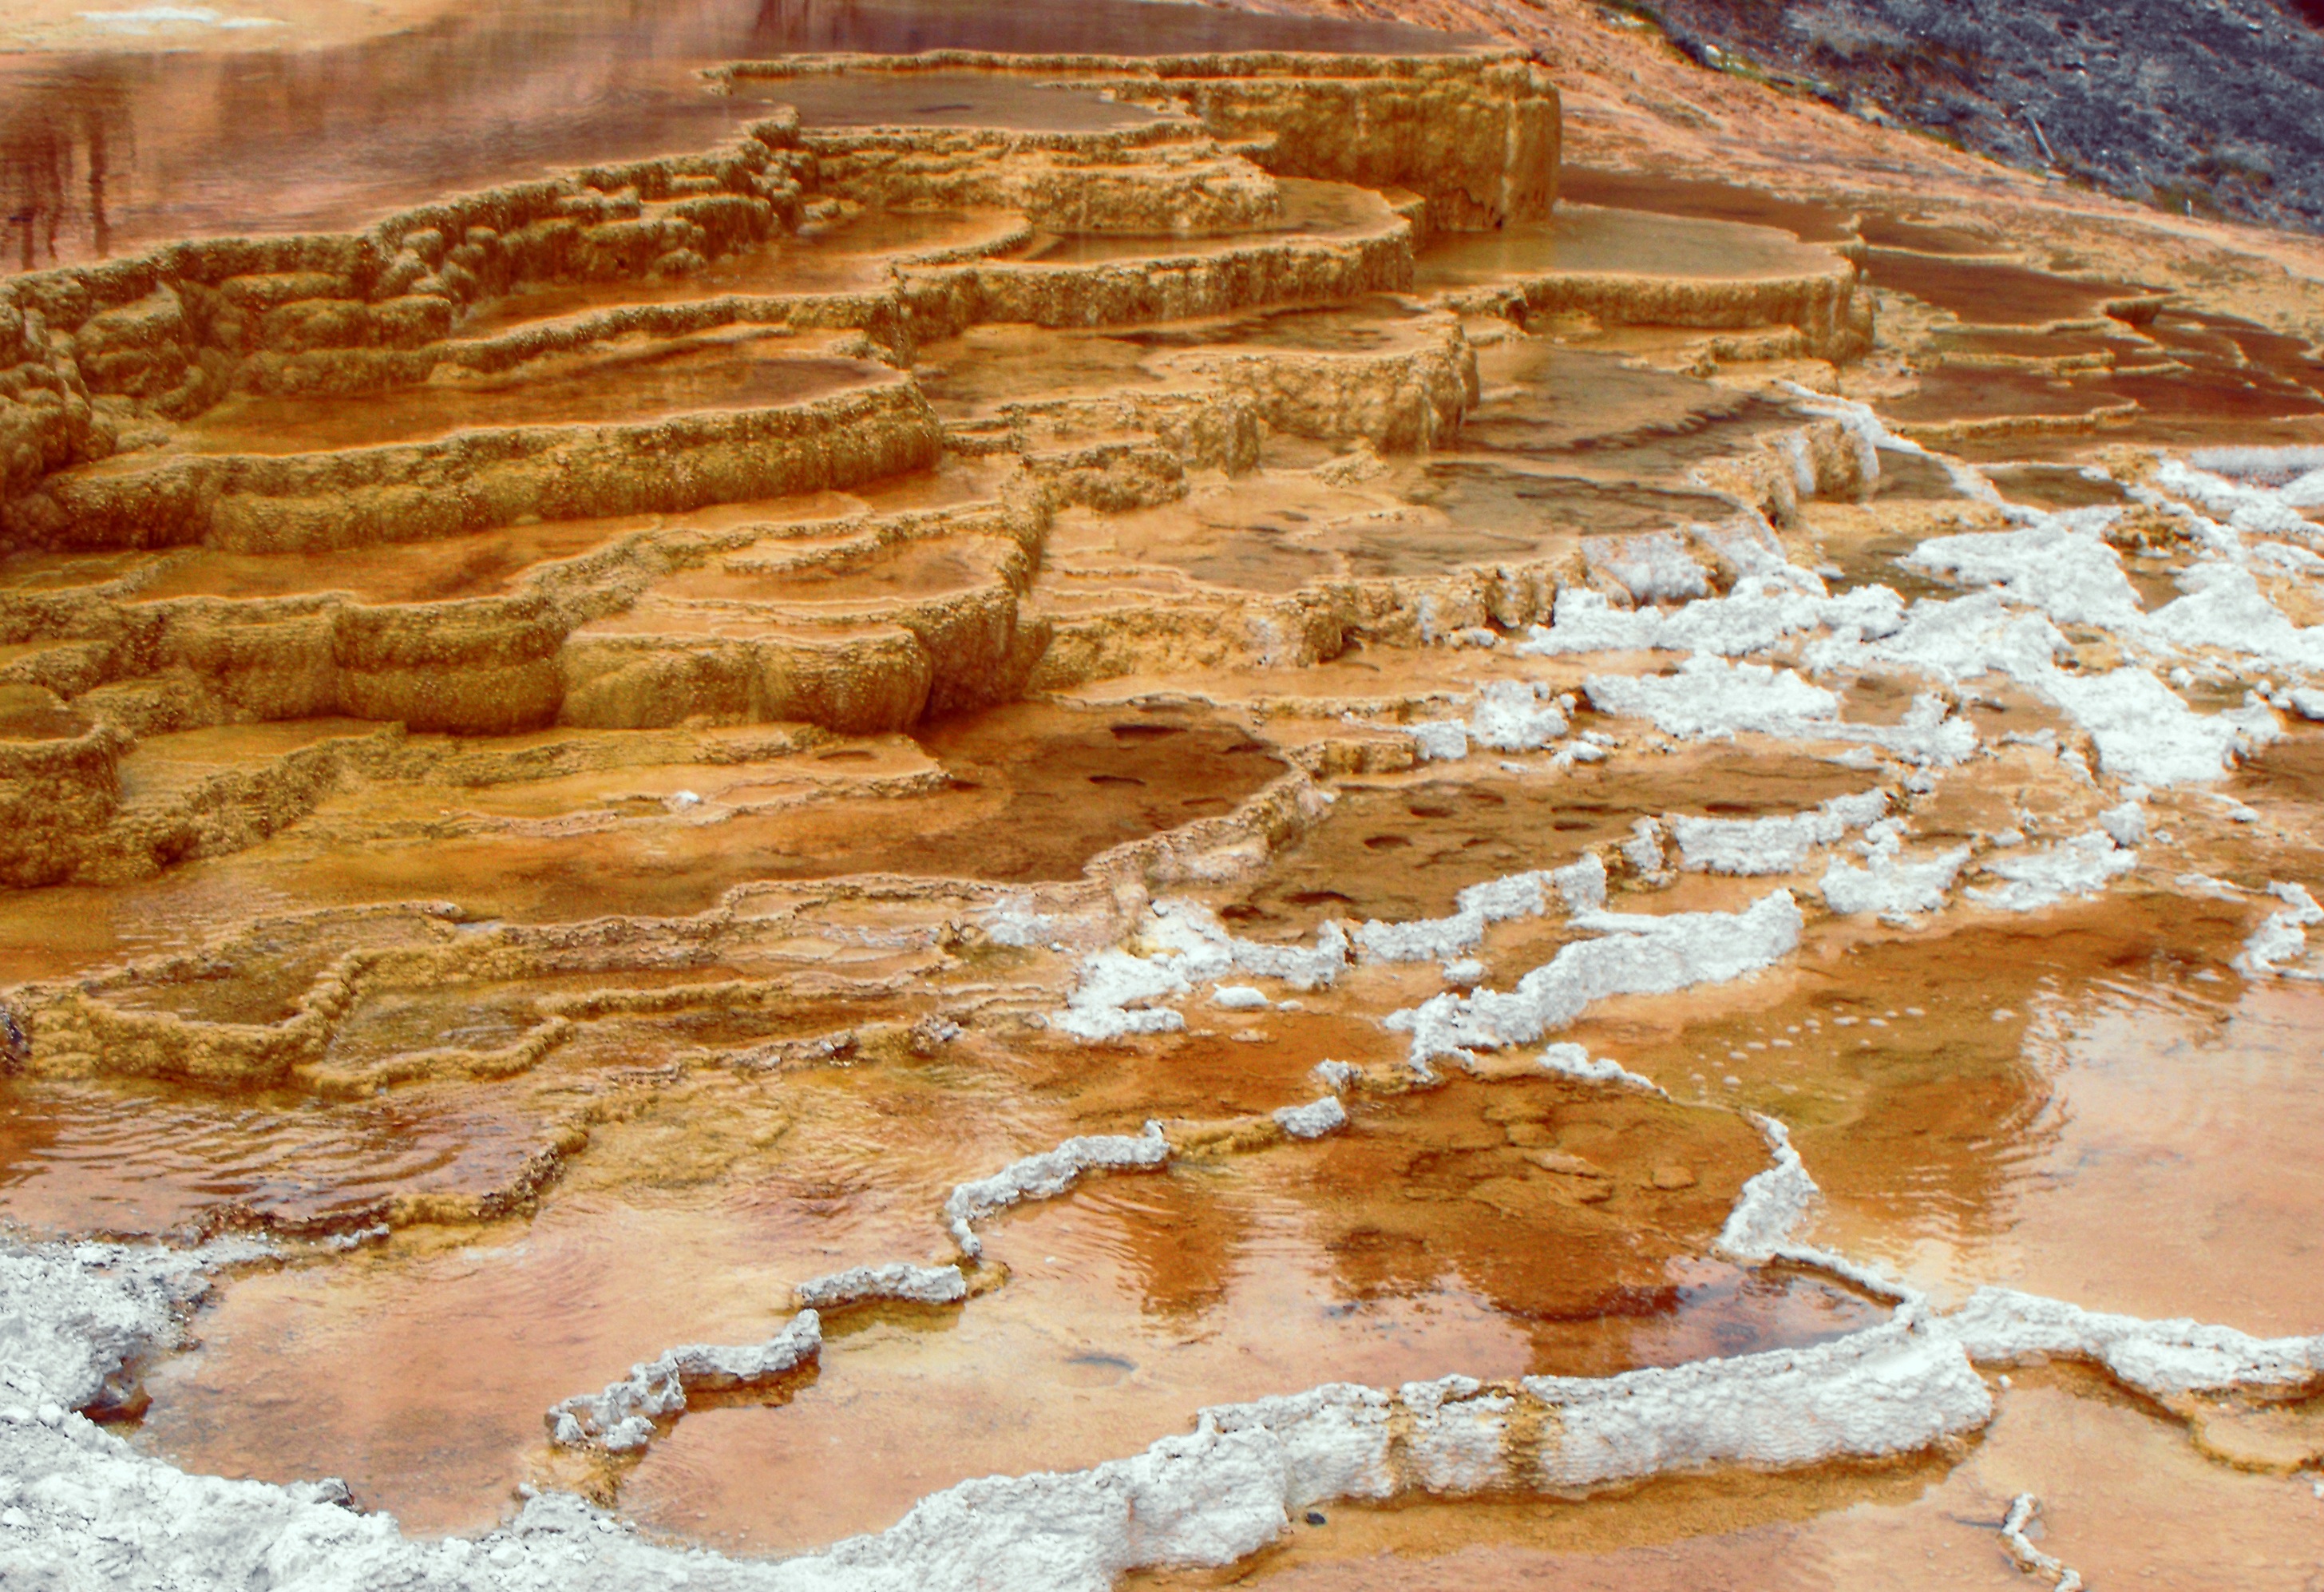
landscape, sea, water, nature, forest, outdoor, rock, ocean, wilderness, mountain, snow, cold, sky, white, animal, travel, formation, wildlife, wild, ice, scenic, glacier, park, usa, america, bay, soil, blue, arctic, tourism, material, iceberg, national, north, geology, badlands, alaska, wadi, ancient history